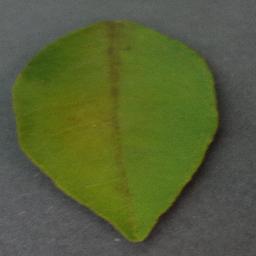
Label: Orange___Haunglongbing_(Citrus_greening)